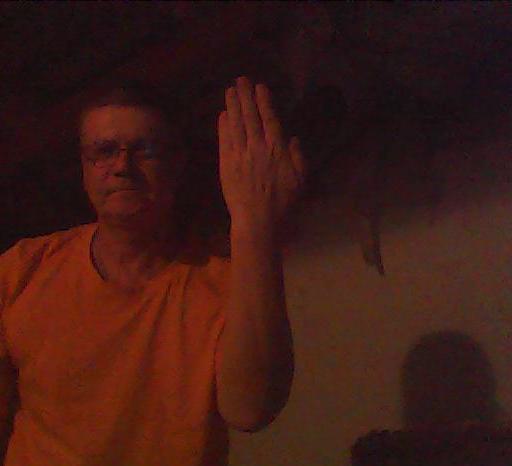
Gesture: stop_inverted